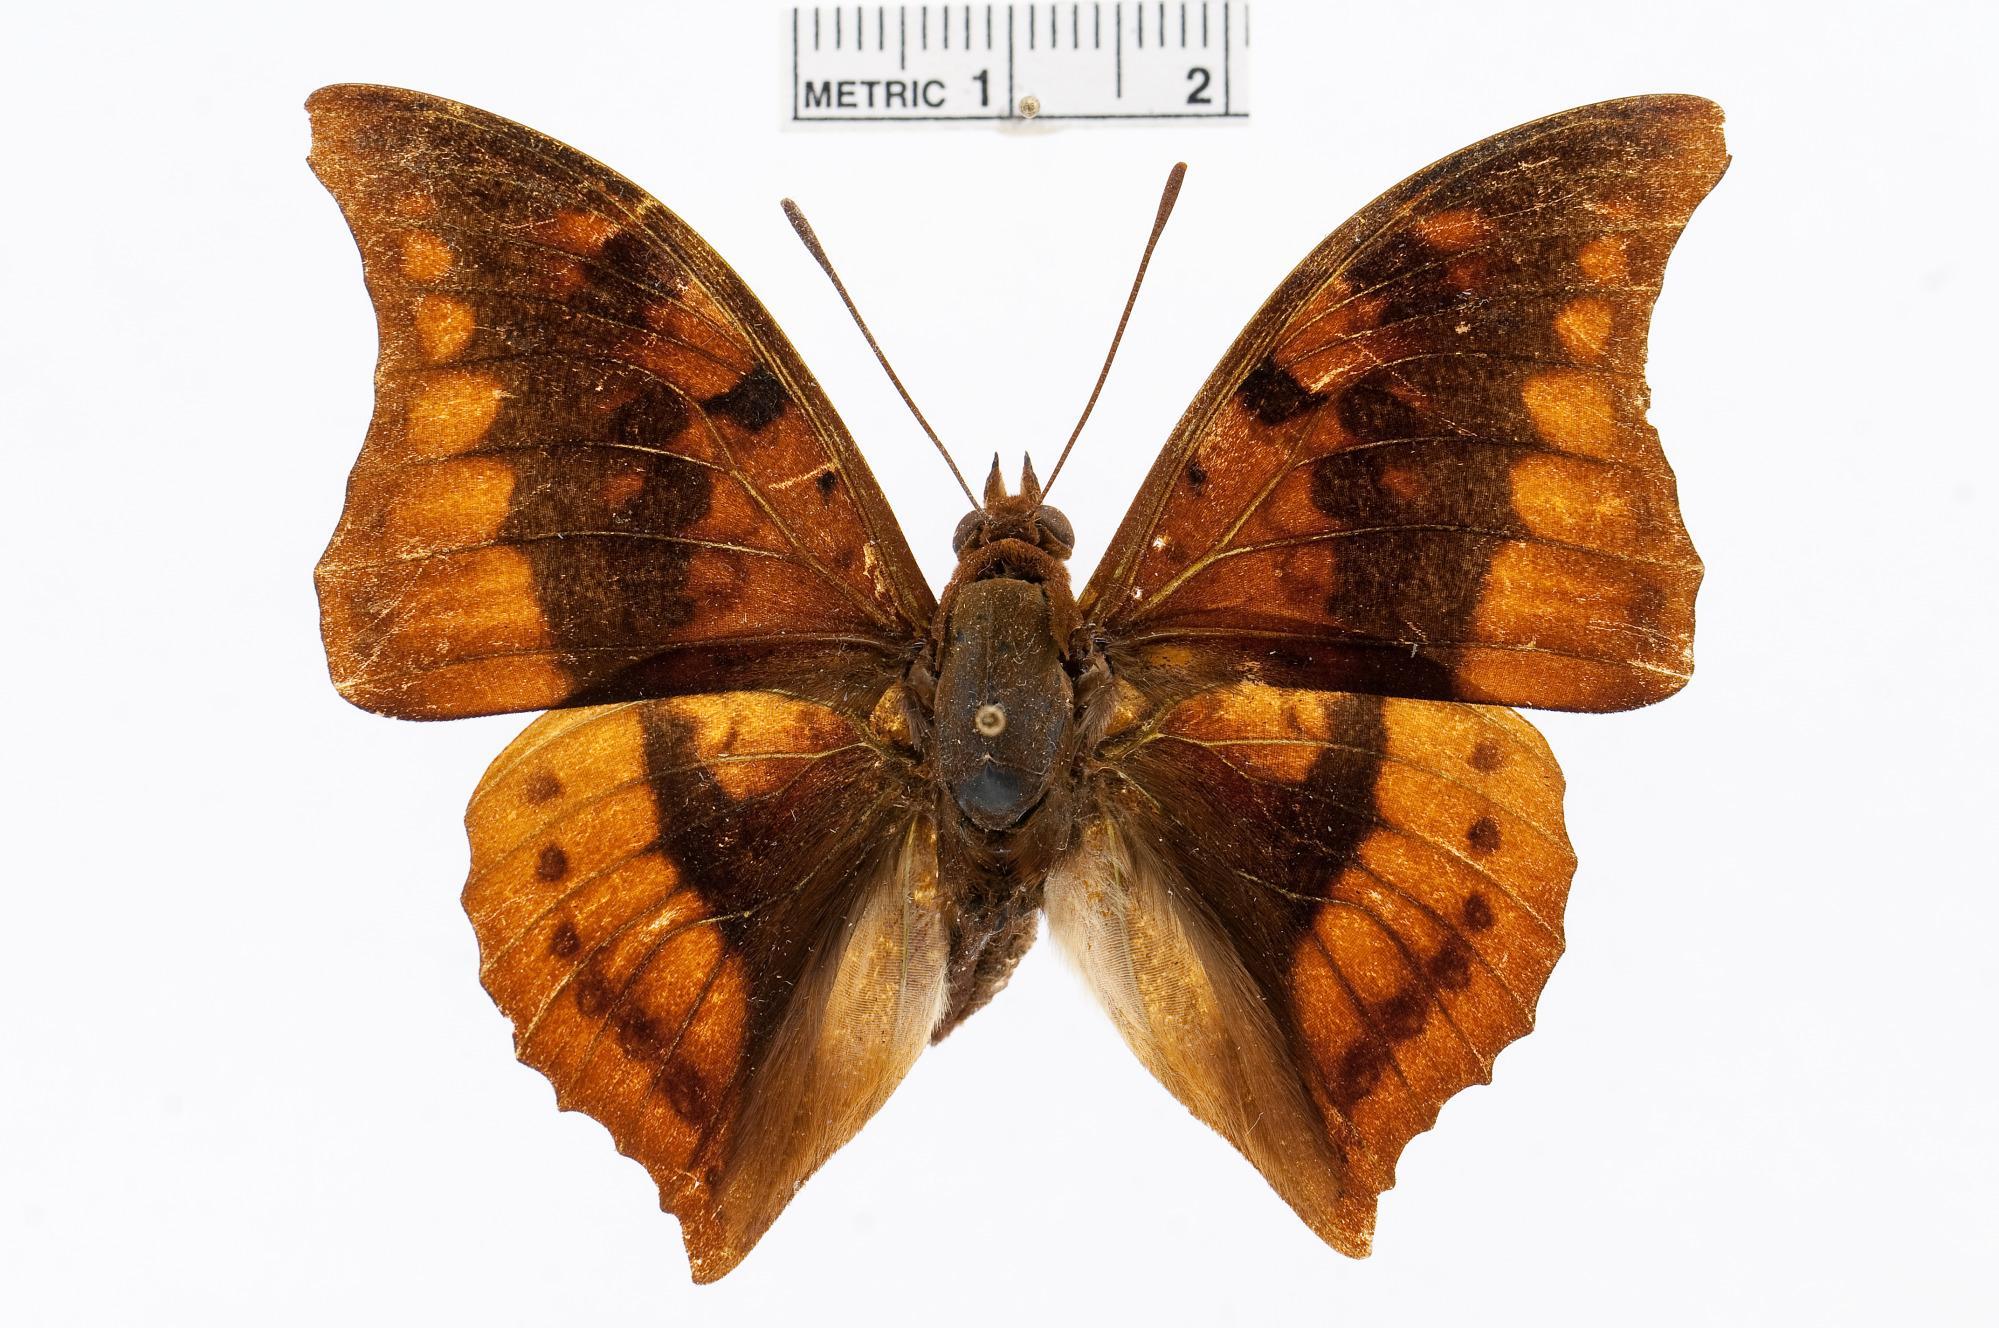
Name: Charaxes nichetes
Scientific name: Charaxes nichetes Grose-Smith, 1883
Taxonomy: Animalia, Arthropoda, Insecta, Lepidoptera, Nymphalidae, Charaxinae